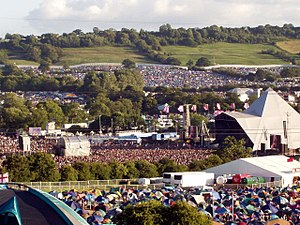
Glastonbury Festival
Glastonbury Festival i 2003 med Pyramid Stage til venstre
Glastonbury Festival, hvis fulde navn er Glastonbury Festival of Contemporary Performing Arts, er en af verdens største frilufts musik- og teaterfestivaler. Festivalen afholdes ved den lille by Pilton nær Glastonbury i Somerset, England de fleste år i den sidste weekend i juni. De seneste år har festivalen omfattet i hvert fald otte større musikscener med Pyramid Stage som den største og ældste samt en stribe af mindre scener. Ud over musikken kan man finde optræden i form af dans, teater, cirkus, kabaret, digtoplæsning og flere andre kunstformer.